Epithelium

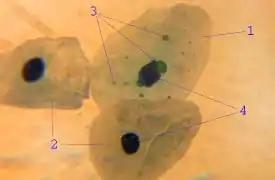
Epithelial cell infected with "Chlamydia pneumoniae"

The slide shows at (1) an epithelial cell infected by "Chlamydia pneumoniae"; their inclusion bodies shown at (3); an uninfected cell shown at (2) and (4) showing the difference between an infected cell nucleus and an uninfected cell nucleus.